Cosmic Slop Shop

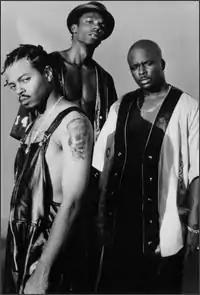
Doonie Baby, Big Lurch and Rick Rock

Cosmic Slop Shop was an American hip hop group from Oakland, California. The group was composed of Antron "Big Lurch" Singleton, Marvin "Doonie Baby" Selmon and Ricardo "Rick Rock" Thomas. Their single "Sinful" from their only studio album "Da Family" was a minor hit in 1998, which peaked at #66 on the Billboard Hot R&B/Hip-Hop Songs chart and #18 on the Hot Rap Songs chart in the US.